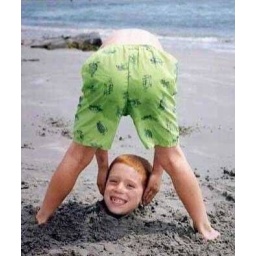
boy w head in sand